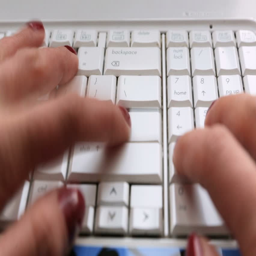
computer keyboard and woman hands with red nail polish .